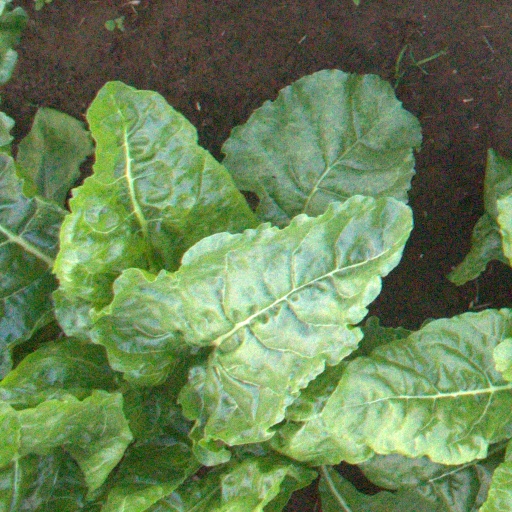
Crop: sugar beet